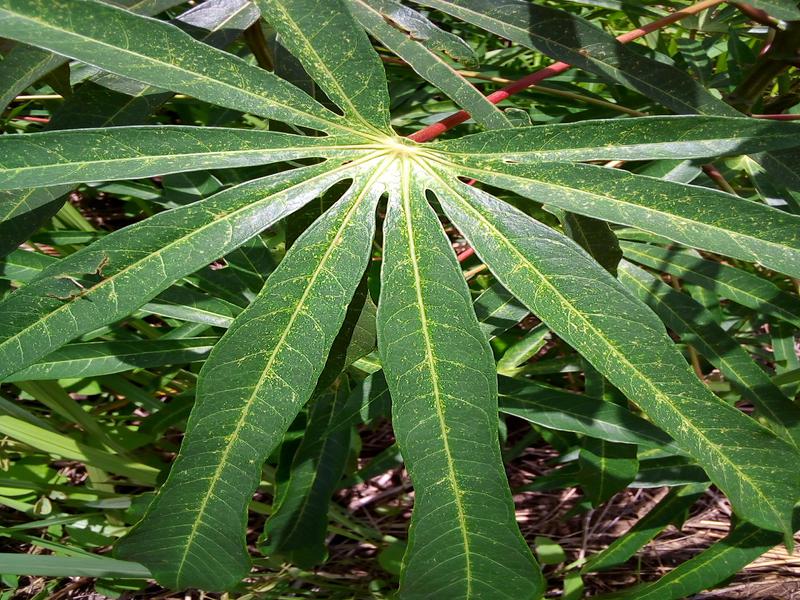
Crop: cassava
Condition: green_mottle